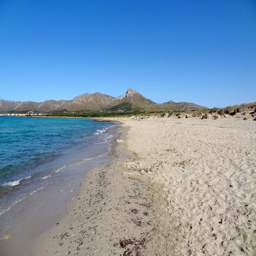
the village in beach is person .